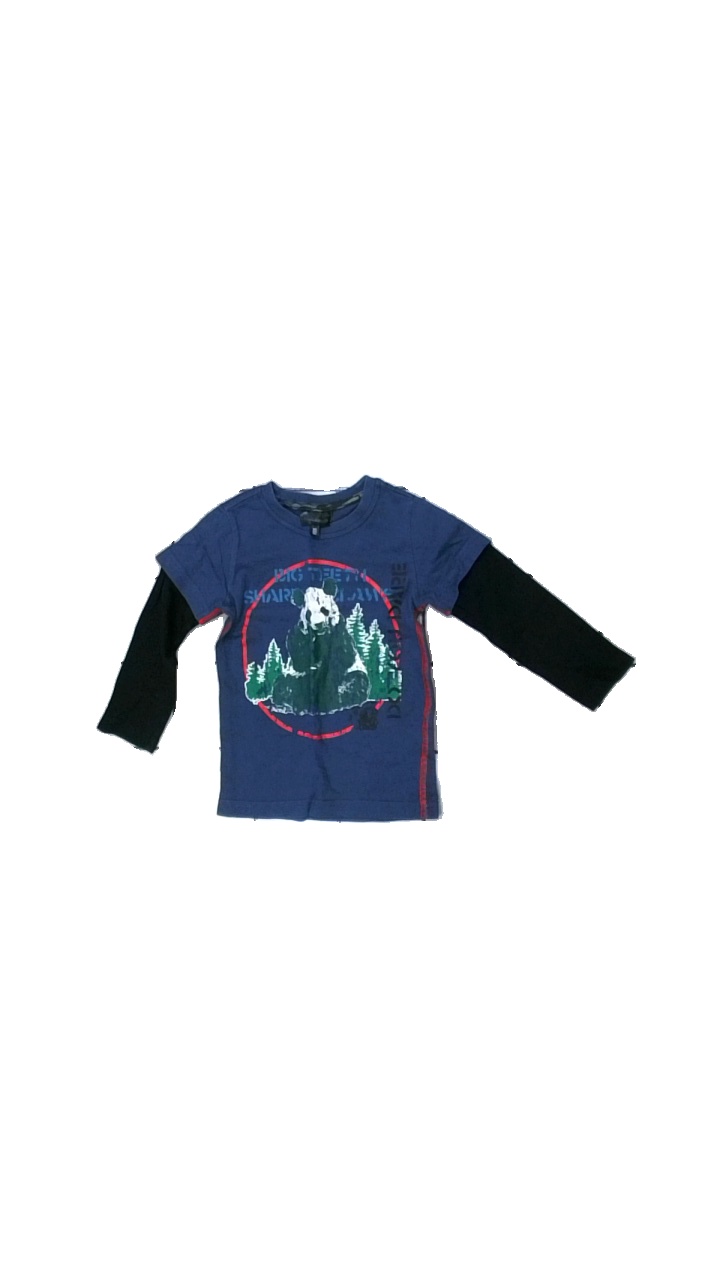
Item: Top (Children)
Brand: Kappahl
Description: blå tröja med djur och text på
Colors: Blue, Black, Green, Multicolor
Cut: Regular
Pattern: Other
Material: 100% cotton
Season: All
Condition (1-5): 5
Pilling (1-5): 5
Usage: Reuse
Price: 50-100